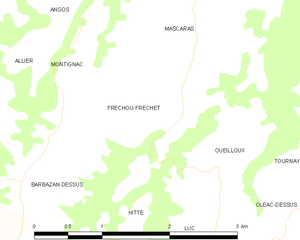
Fréchou-Fréchet est une commune française située dans le département des Hautes-Pyrénées, en région Occitanie.